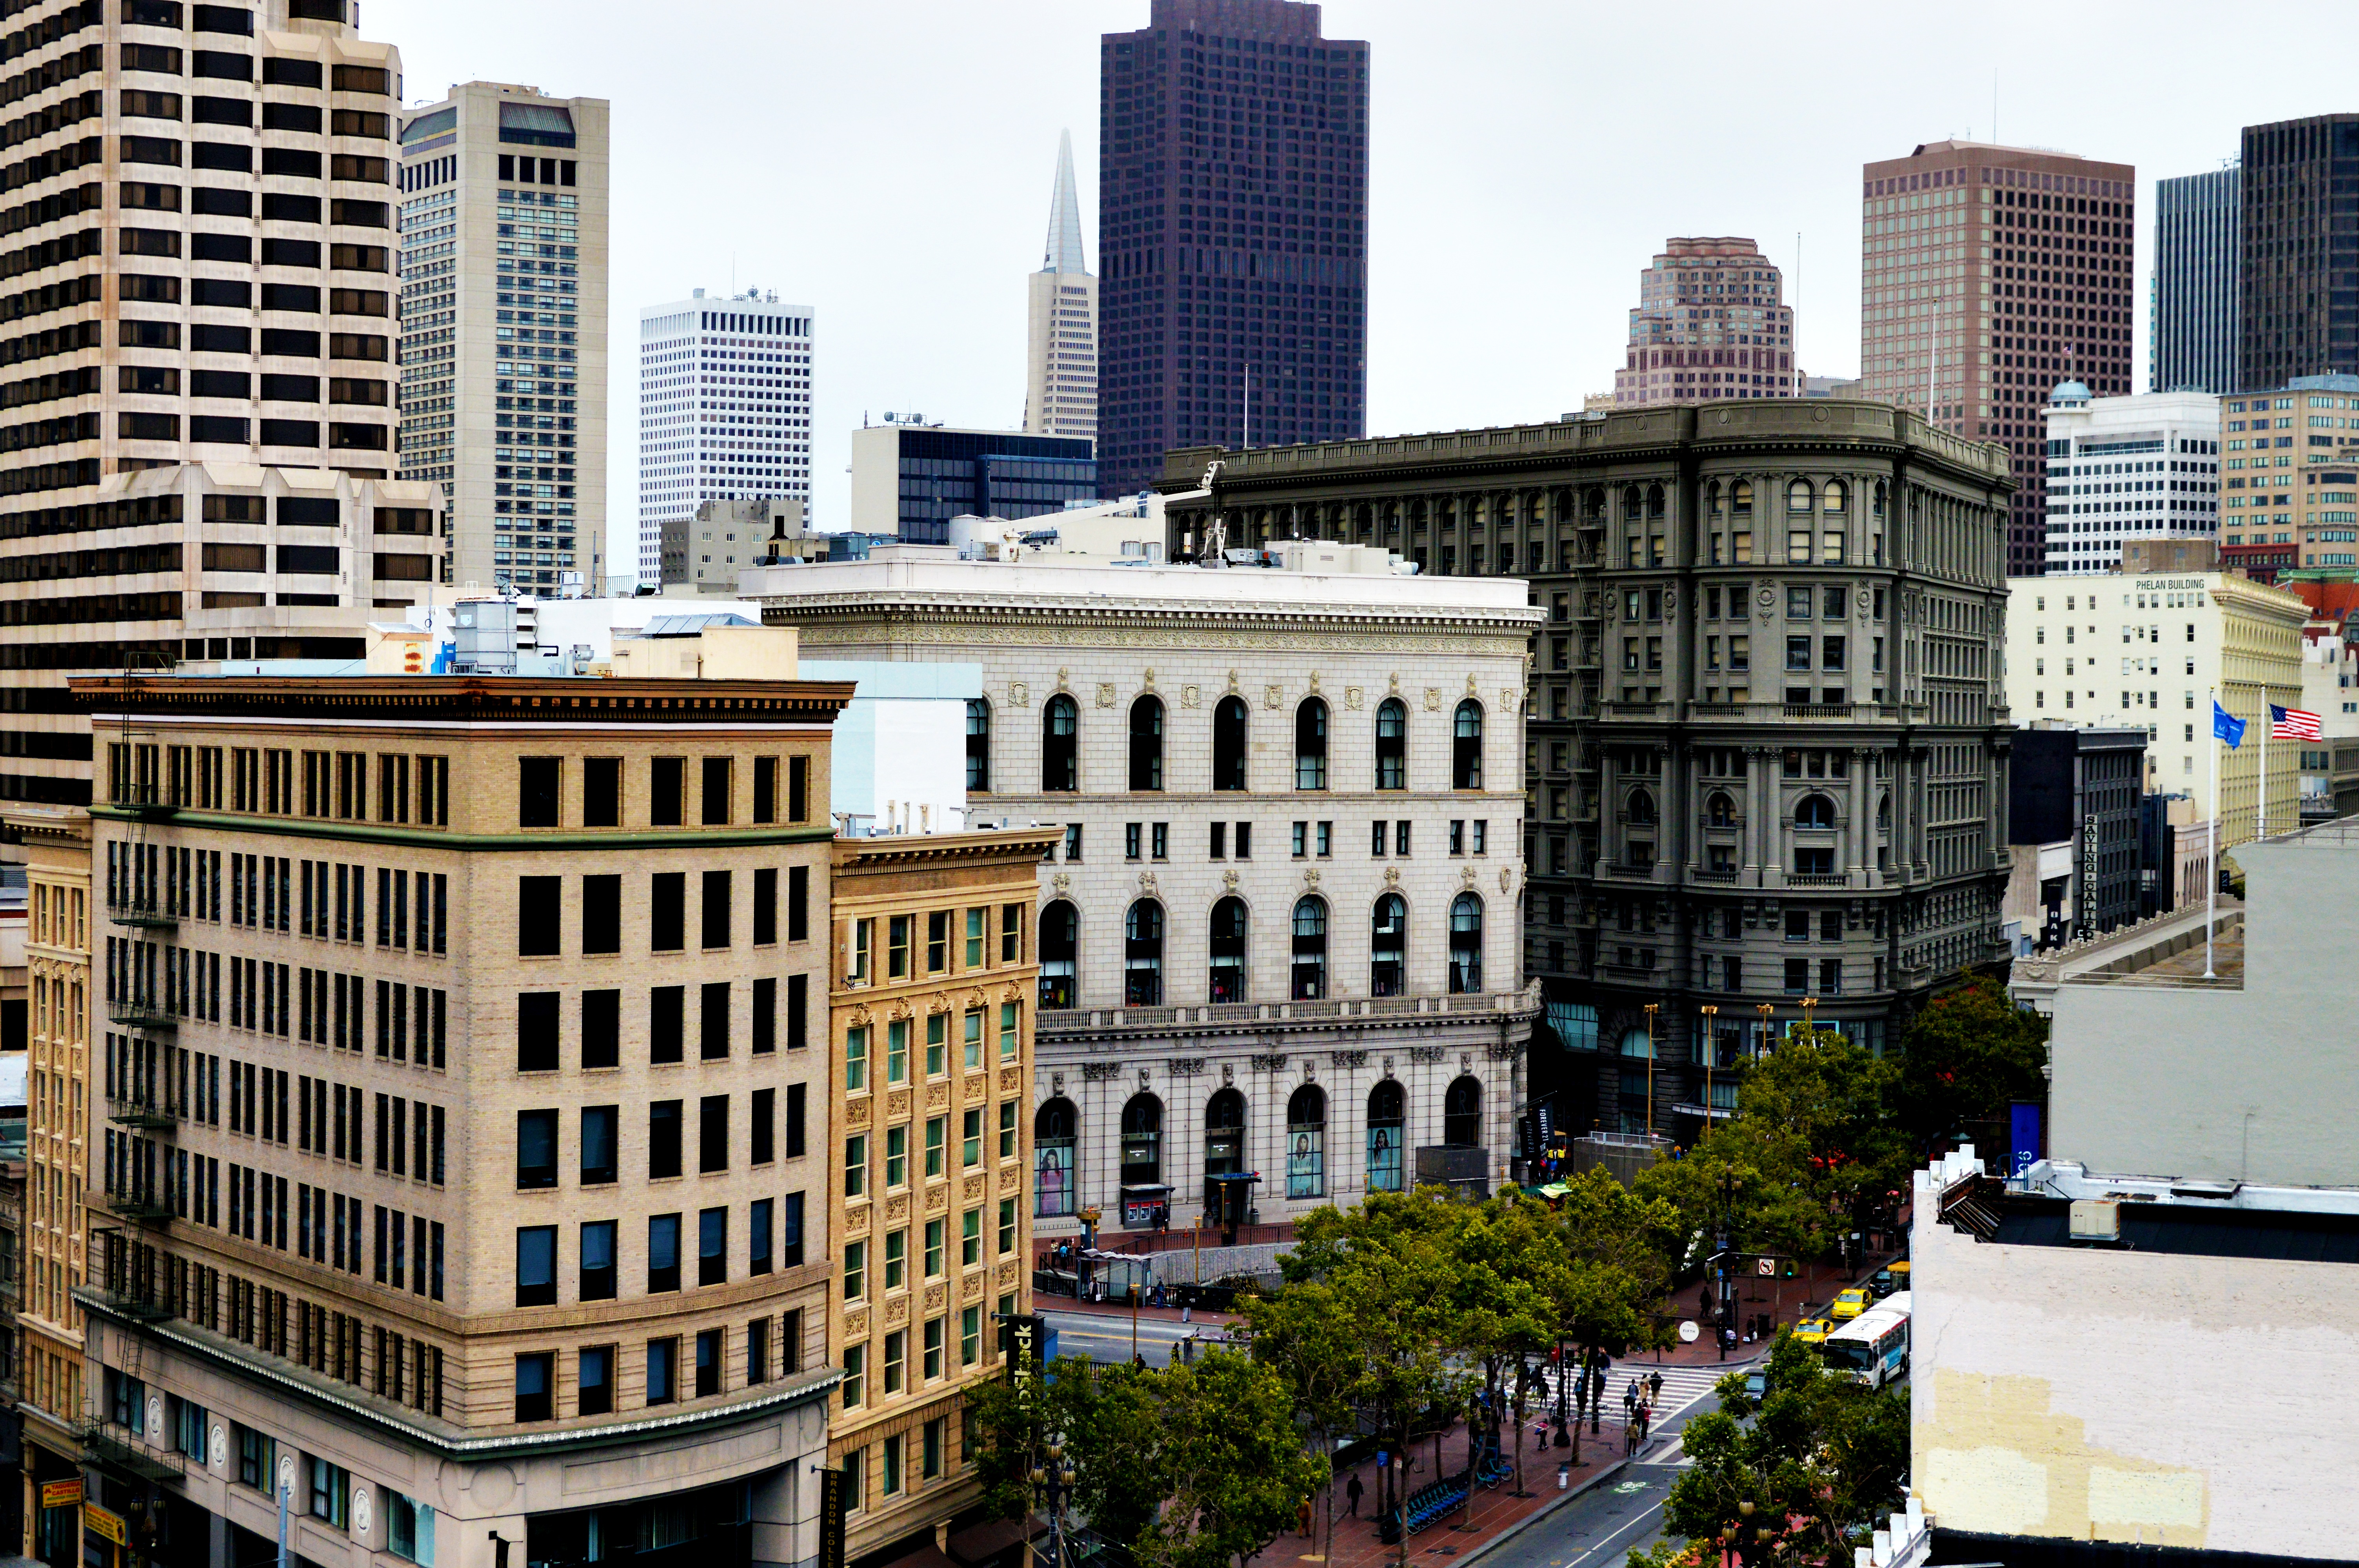
architecture, sky, skyline, street, view, building, city, skyscraper, urban, cityscape, downtown, san francisco, tower, pyramid, plaza, bay, landmark, facade, business, california, tower block, public transport, district, san, skyscrapers, town square, famous, francisco, transamerica, financial, metropolis, condominium, neighbourhood, urban area, residential area, human settlement, metropolitan area